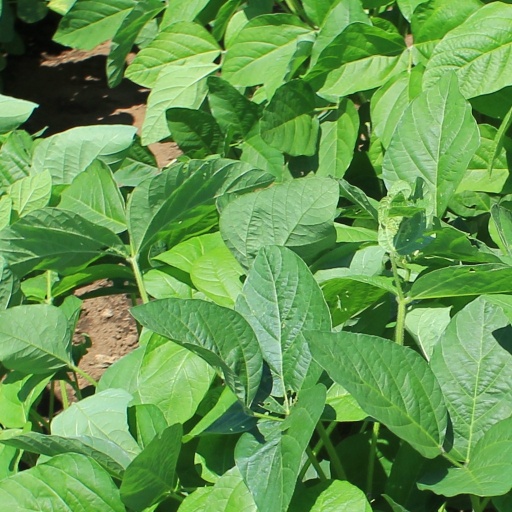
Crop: soybean